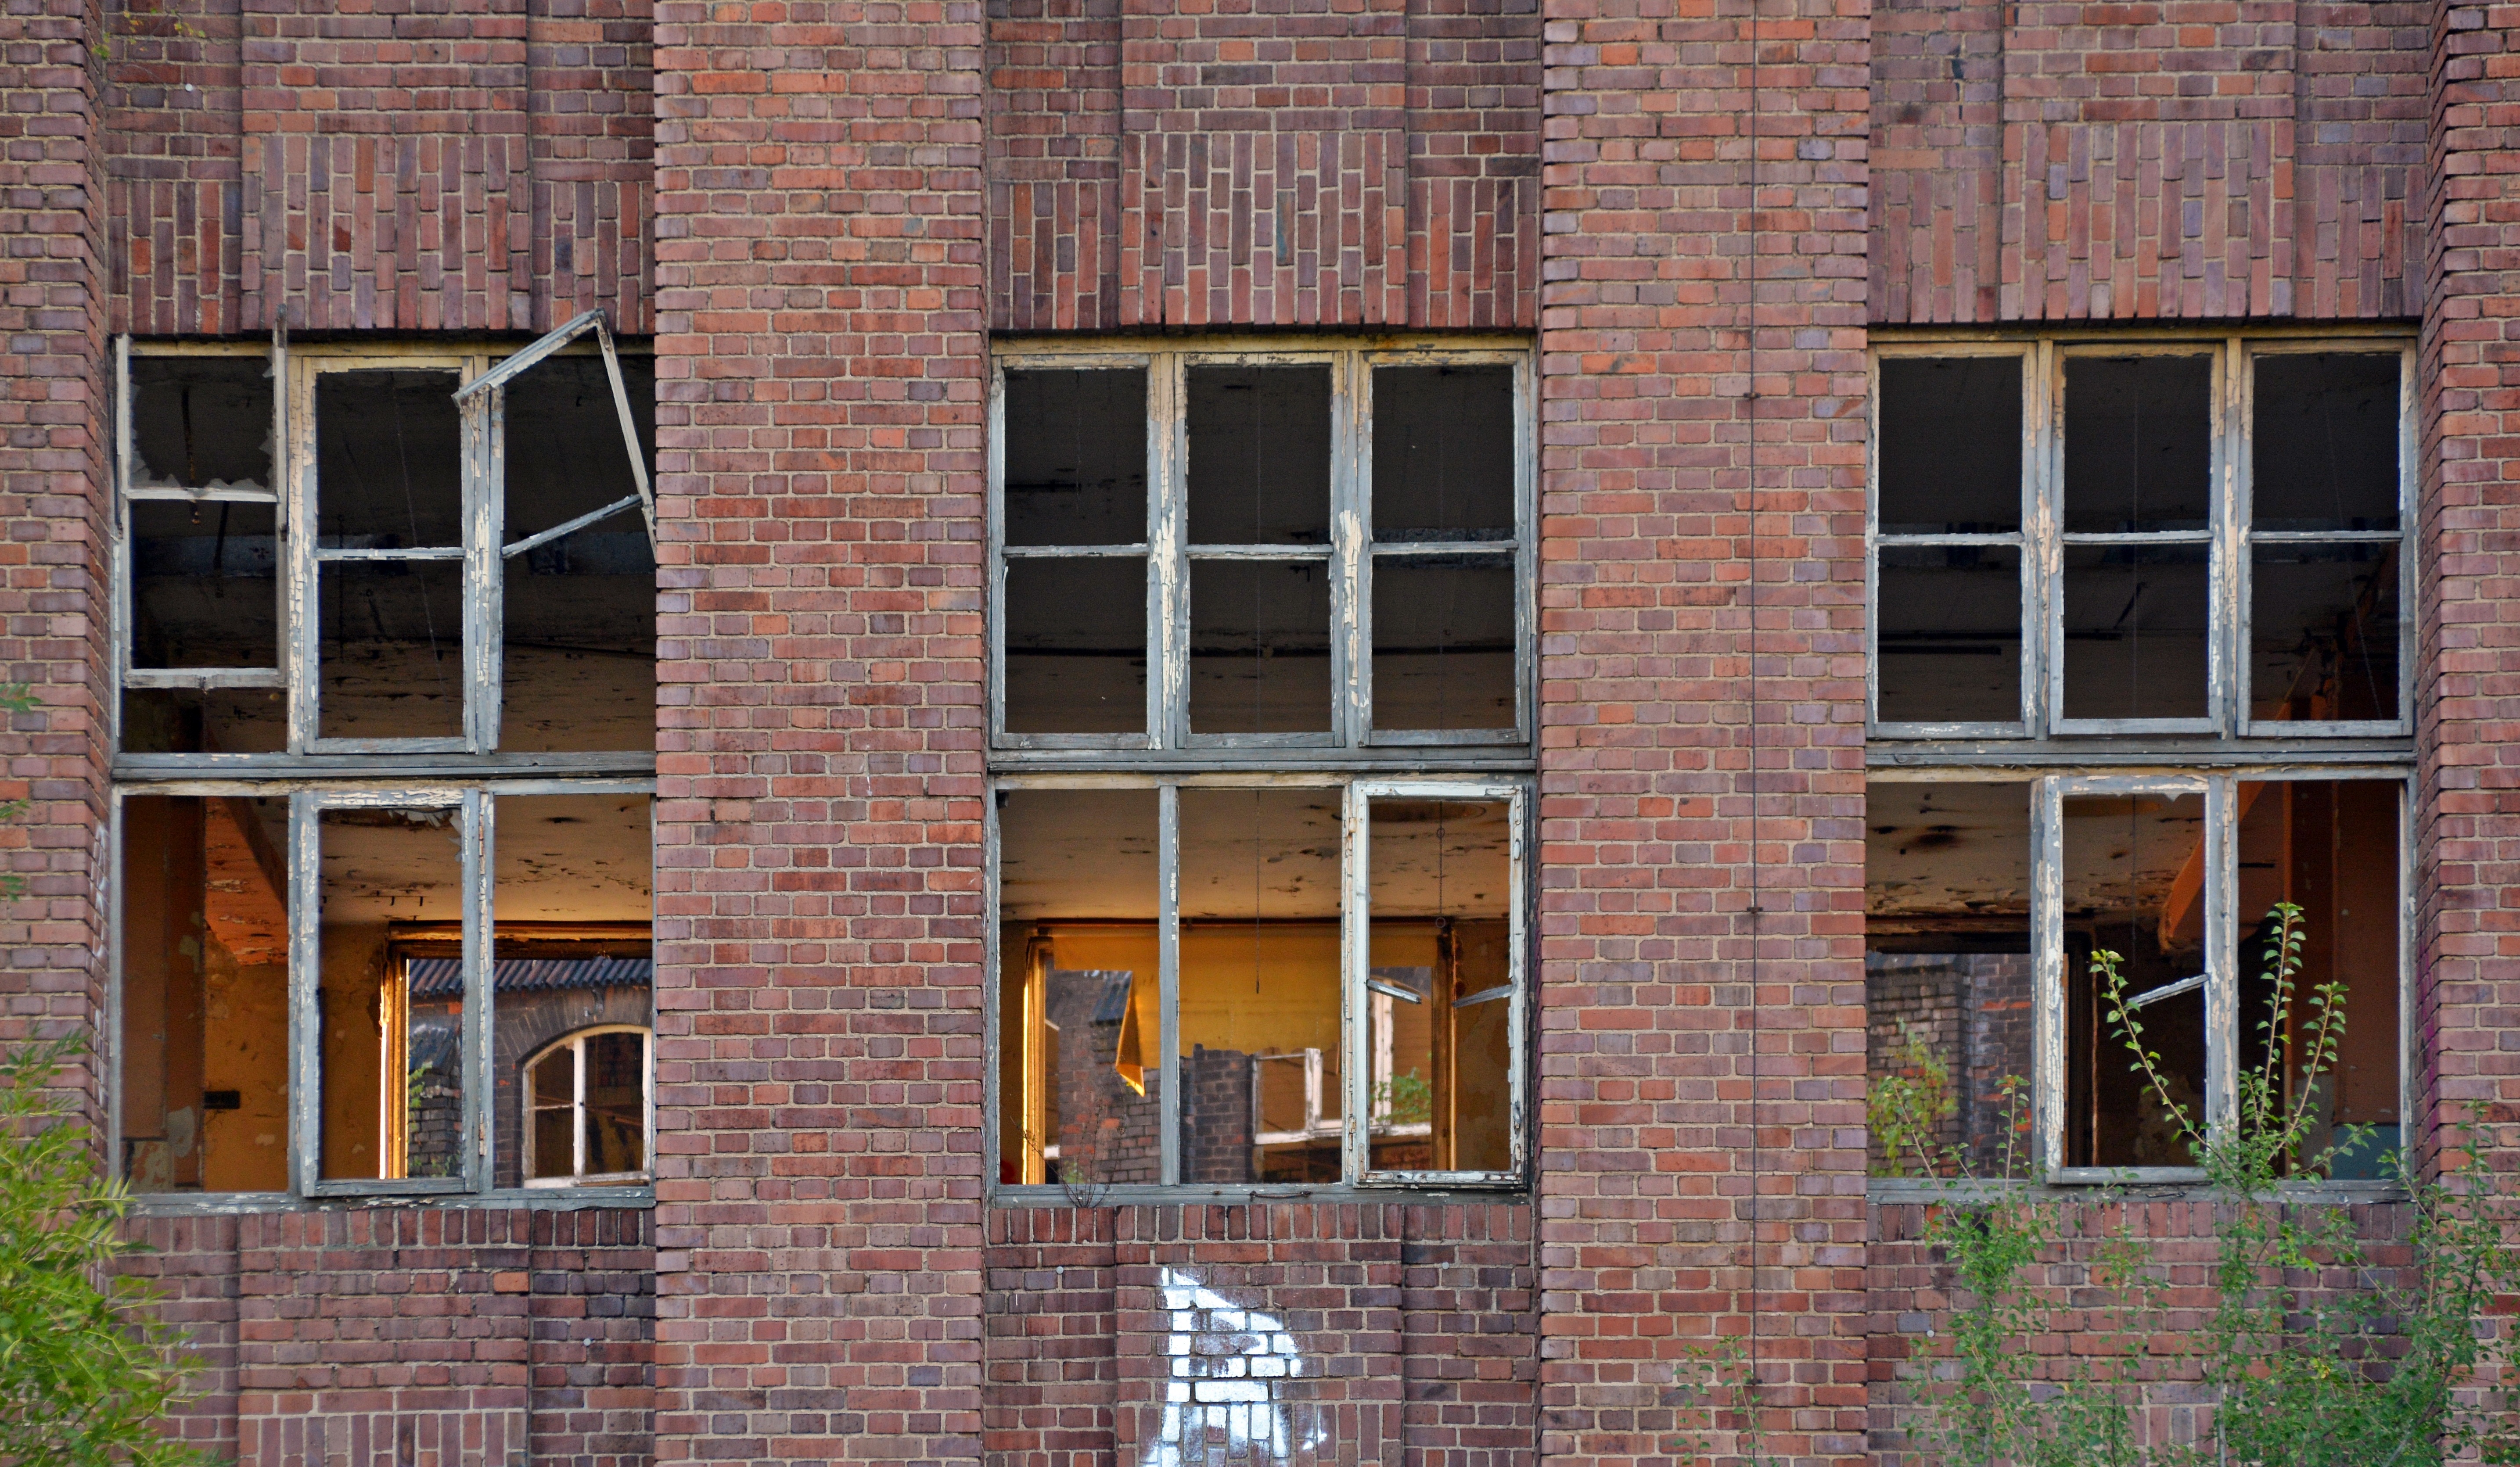
architecture, wood, house, window, building, old, home, wall, broken, facade, property, factory, industry, decay, ruin, brick, estate, brickwork, leave, siding, neighbourhood, industrial plant, lost places, pforphoto, industrial building, factory building, lapsed, old factory, urban area, residential area